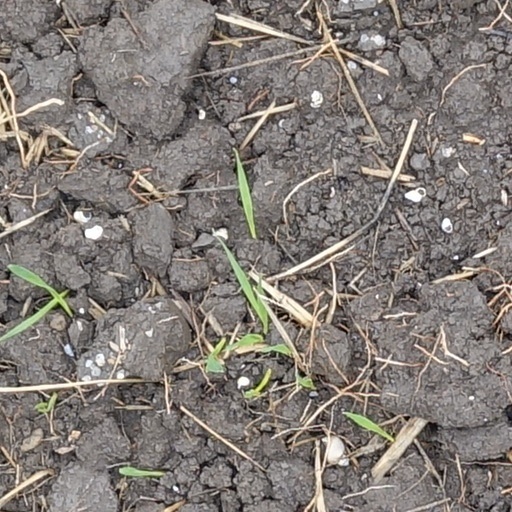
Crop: wheat